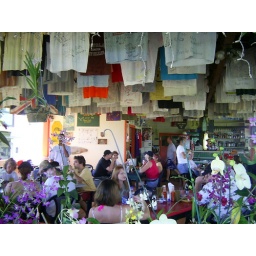
When visitors stop by this restaurant they sign a shirt for the owners to hang.